K-W Line

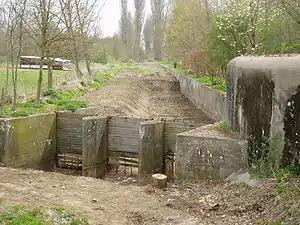
View of bunker H4 and the water duct used to flood the area in front of the tank barricade near the village of Haacht. This is part of the K–W line.

The Koningshooikt–Wavre Line, abbreviated to KW Line and often known as the Dyle Line after the Dijle (Dyle) river, was a -long fortified line of defence prepared by the Belgian Army between Koningshooikt (Province of Antwerp) and Wavre (Province of Brabant) which was intended to protect Brussels from a possible German invasion. Construction on the KW Line began in September 1939 after World War II had begun but while Belgium itself remained a neutral state. It was subsequently extended southwards from Wavre towards Namur (Province of Namur). The line itself consisted of bunkers, anti-tank ditches, and barricades including so-called Cointet-elements and played a key role in Allied strategy during the German invasion of Belgium in May 1940. However, its role in the actual fighting was ultimately minimal. In 2009 an inventory of surviving emplacements was begun.